Hernán Rengifo

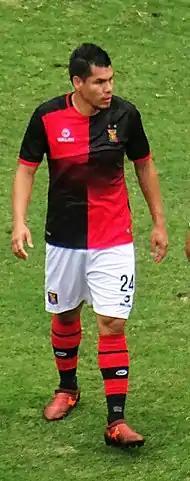
Rengifo while playing for Melgar in 2018.

Hernán Rengifo Trigoso (born 18 April 1983) is a Peruvian professional footballer who plays as a striker for Peruvian Primera División club Asociación Deportiva Tarma.